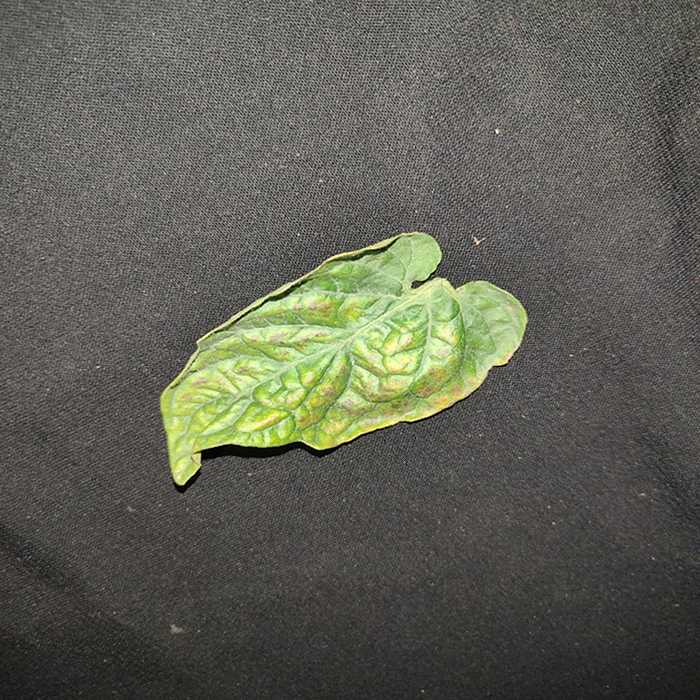
Plant: Tomato
Label: Tomato spotted wilt